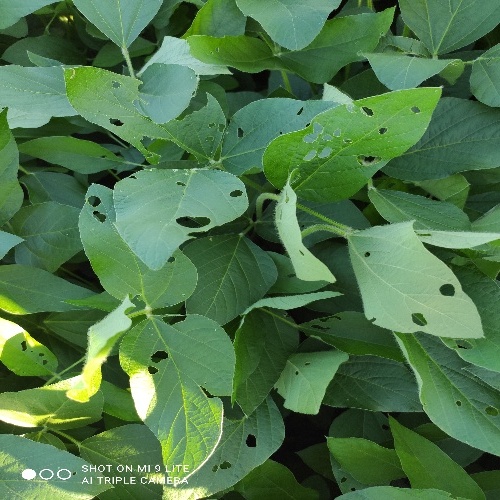
Label: Caterpillar